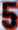
Number: 5